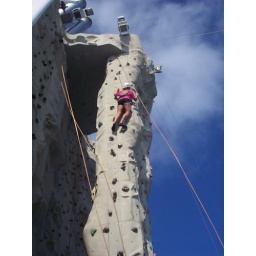
Heidi near the top of the rock wall